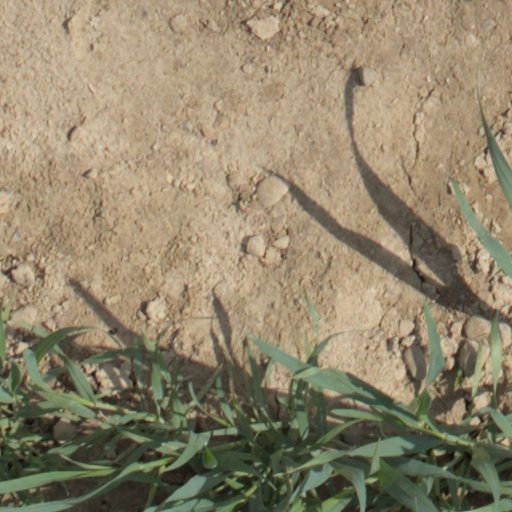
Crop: wheat